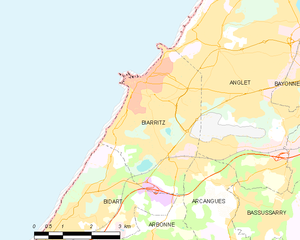
Biarritz est une commune française située dans le département des Pyrénées-Atlantiques en région Nouvelle-Aquitaine, dans le Sud-Ouest de la France. Bordée par l'océan Atlantique, la ville dispose d'une façade maritime longue de 4 kilomètres, dans le creux du golfe de Gascogne, à moins de 25 kilomètres de la frontière avec l'Espagne.